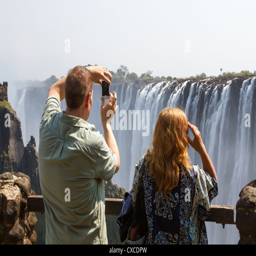
tourists viewing and photographing waterfall from the side